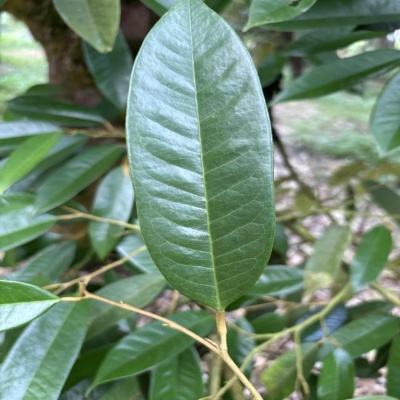
Label: Leaf_Healthy